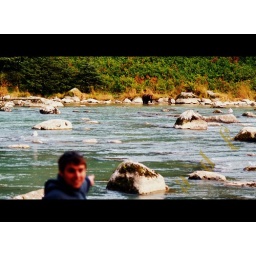
Haines, AK I could have thrown a rock and really pissed that bear off... I decided against it.